Sinitic languages

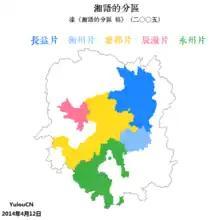
Distribution of Xiang varieties in Hunan and Guangxi

Xiang Chinese is spoken in central and western Hunan and nearby parts of Guangxi and Guizhou by an estimated 37 million people. Due to migrations, Xiang can be split into New and Old Xiang groups, with Old Xiang having fewer Mandarin-influenced features. Xiang varieties have universally lost their checked codas, but the majority of them still have a unique preserved checked tone contour. Most also have a three-way plosive distinction, like Wu varieties.